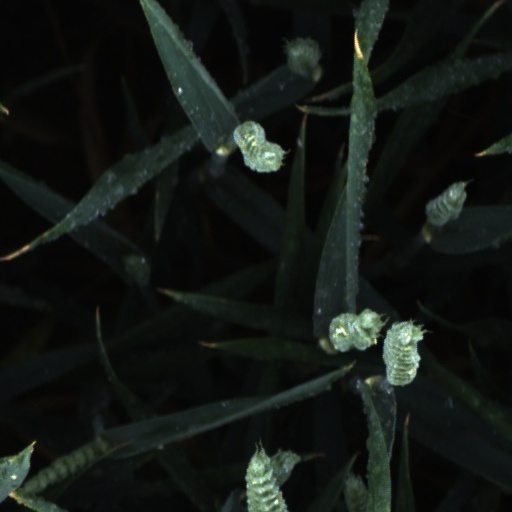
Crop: wheat